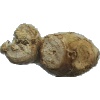
Label: ginger_root